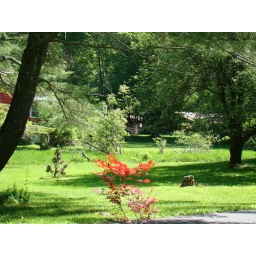
Looking at the house across the stream from the road in front of the south-side neighbor's house .